Question: What letters are on the side of the train?
Tambaya: Wasu harrufa ne a gefen jirgin ƙasan?
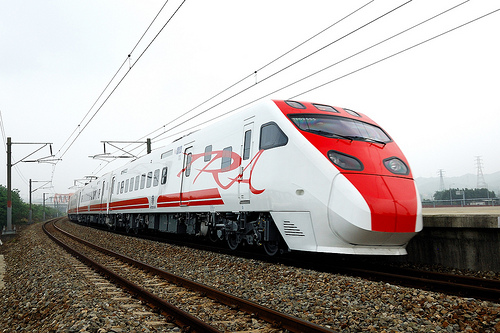
Answer: RA.
Amsa: RA.